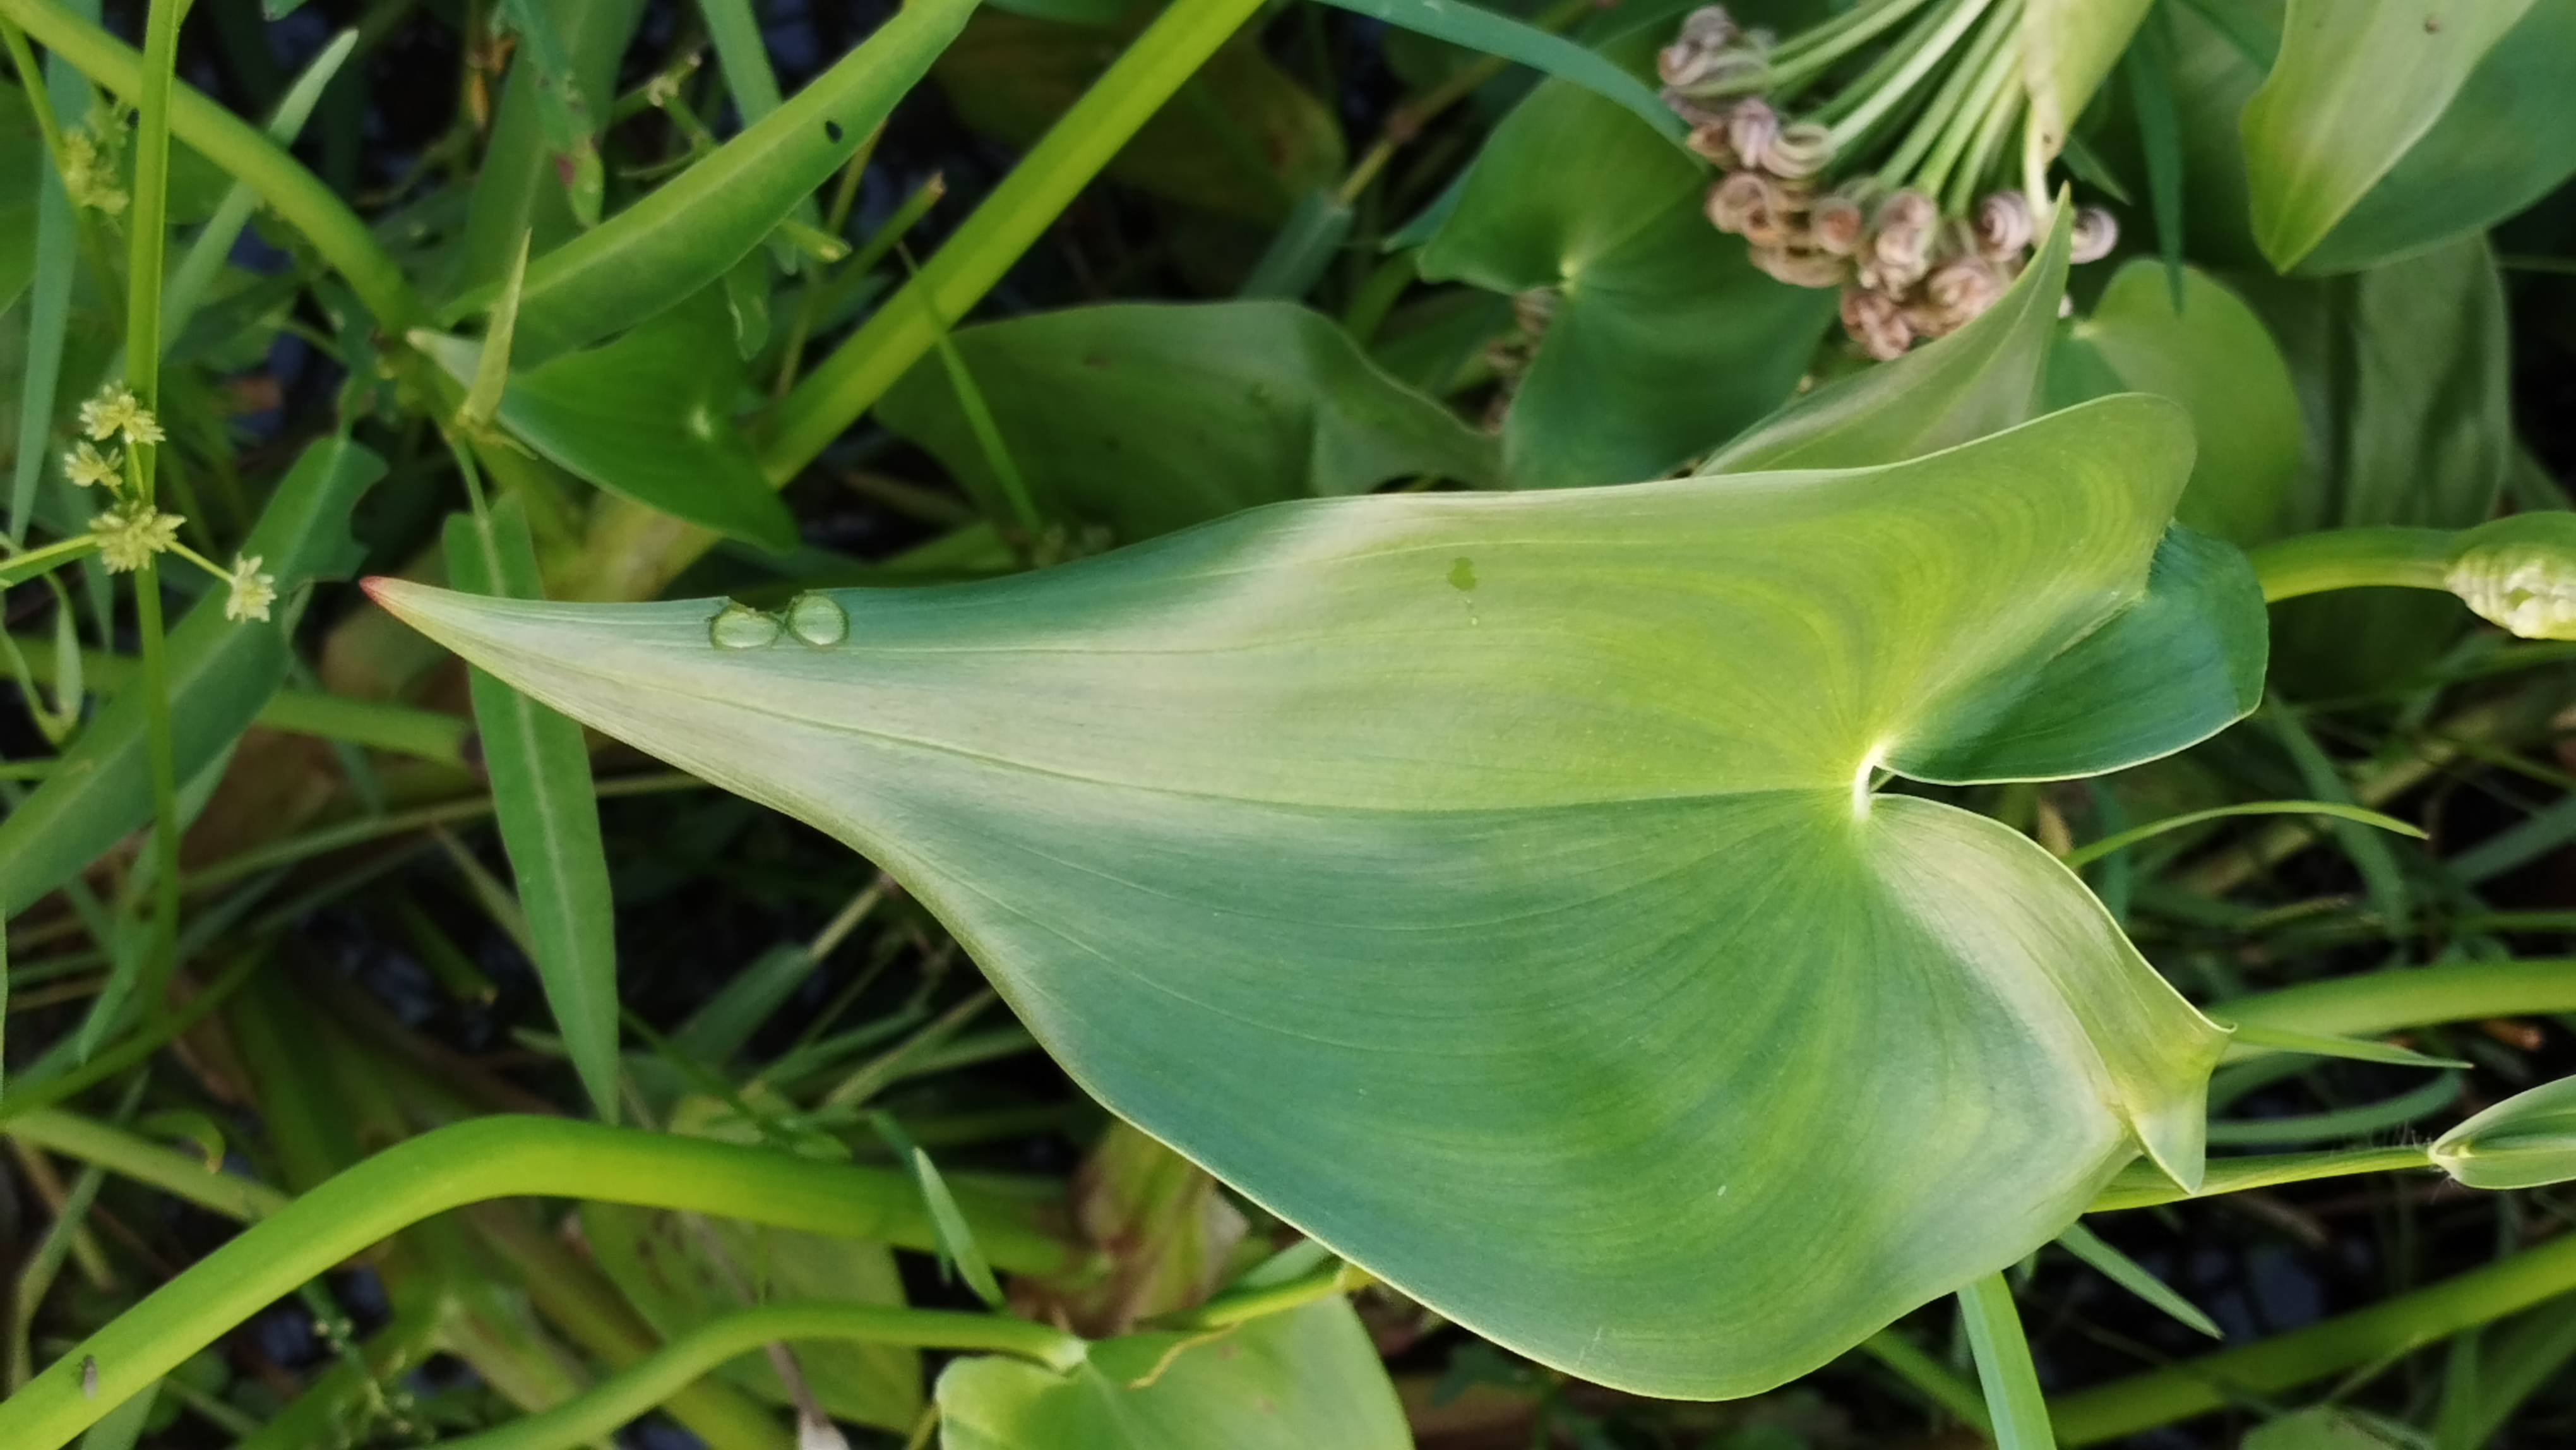
Species: Heartleaf False Pickerelweed (Monochoria korsakowii)